Roman Britain

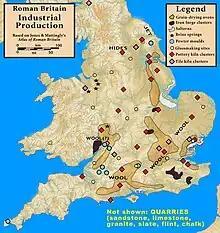
Industrial production in Roman Britain

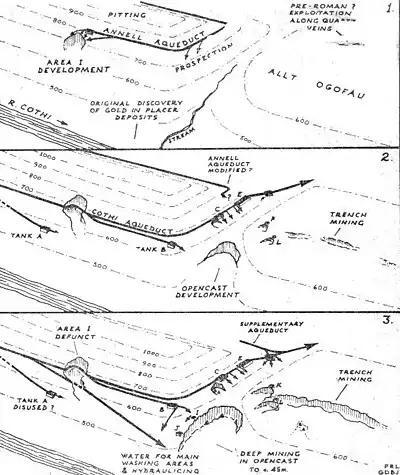
Development of Dolaucothi Gold Mines in Wales

Mineral extraction sites such as the Dolaucothi gold mine were probably first worked by the Roman army from c. 75, and at some later stage passed to civilian operators. The mine developed as a series of opencast workings, mainly by the use of hydraulic mining methods. They are described by Pliny the Elder in his "Natural History" in great detail. Essentially, water supplied by aqueducts was used to prospect for ore veins by stripping away soil to reveal the bedrock. If veins were present, they were attacked using fire-setting and the ore removed for comminution. The dust was washed in a small stream of water and the heavy gold dust and gold nuggets collected in riffles. The diagram at right shows how Dolaucothi developed from 75 through to the 1st century. When opencast work was no longer feasible, tunnels were driven to follow the veins. The evidence from the site shows advanced technology probably under the control of army engineers.